LinuxConsole

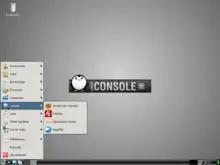
Screenshot of LXDE on LinuxConsole OS from the developer website.

Release 1.0.2009 came out in 2009 with four distinctive versions. The first was a 200MB ISO image made for older computers low on hard drive space, and came with a lightweight desktop and file manager. The next was a CD image with a mid-sized desktop that added more features and games. The DVD version was complete with all the features included. Lastly, there was something available called the "Jukebox", where users could custom build their own ISO and transfer the image to USB with support for UNetbootin. This release was available via BitTorrent.